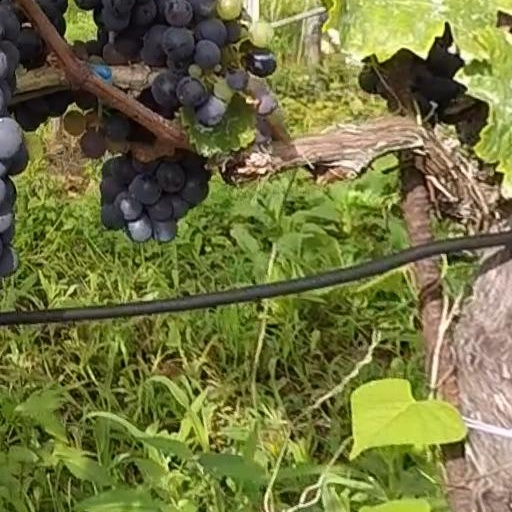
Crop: grape